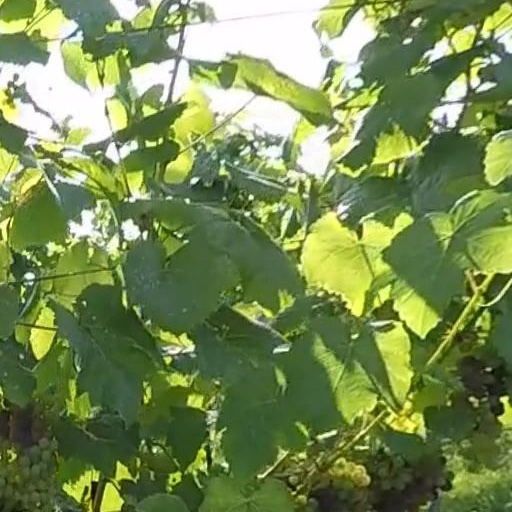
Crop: grape